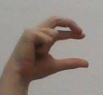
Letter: thal